Helgeland

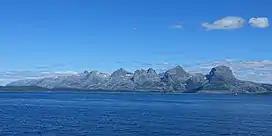
The Seven Sisters in Alstahaug Municipality.

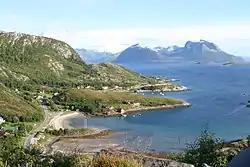
Tonnes in Lurøy

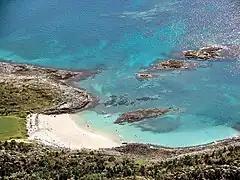
The Vega archipelago is on the Unesco World Heritage List

The district covers an area of about , with nearly 79,000 inhabitants. There are four towns in the district: from south to north these are Brønnøysund, Mosjøen, Sandnessjøen, and Mo i Rana.